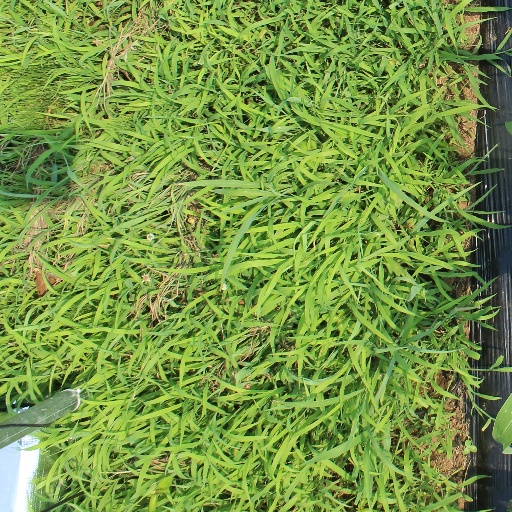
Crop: sorghum